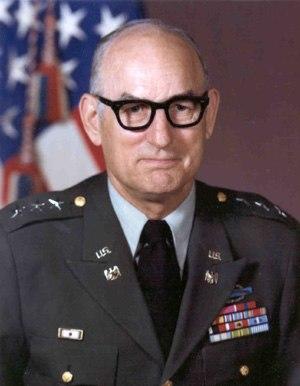
Le Commandant du Bureau de la Garde nationale dirige le National Guard Bureau et est par conséquent l'officier le plus haut gradé de la Garde nationale américaine, un des services des forces américaines qui constitue sa réserve et dont les effectifs sont répartis entre les branches de l'Air Force et de l'Army. L'actuel CNGB est le général Joseph L. Lengyel.